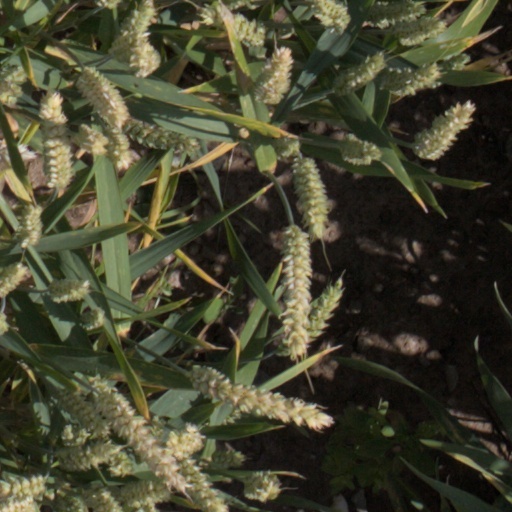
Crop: wheat